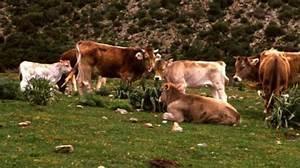
cow